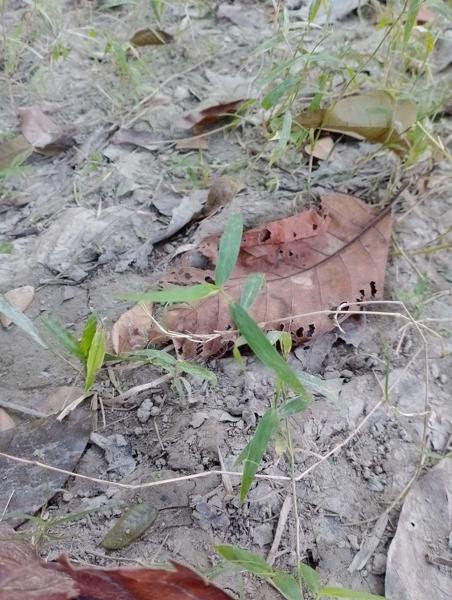
Weed species: Panicum repens